Reynst Collection

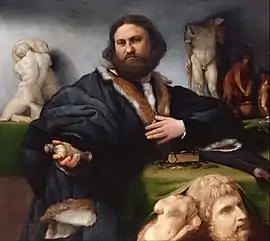
Lorenzo Lotto's "portrait of Andrea Odoni", 1527. Part of the Dutch Gift, now in the Royal Collection.

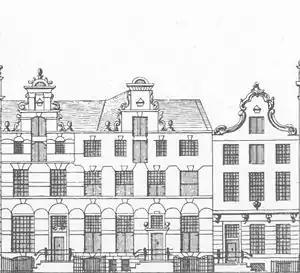
Keizersgracht 213 in the middle, a house known as "Belief". The neighboring houses were called "Hope" and "Love". Engraving around 1770 by Caspar Philips

The Reynst Collection, probably the most extensive Dutch 17th-century collection of art and artefacts, was owned by the Dutch merchants Gerrit Reynst (also known as Gerard Reynst) and Jan Reynst. The collection was put on display in their house at the sign of "Hope" on the Keizersgracht in Amsterdam. It consisted of over 200 Italian paintings and over 300 sculptures, most of them ancient Roman. There were other antiquities: ten sepulchral monuments, five votive reliefs, nine cinerary urns, "Etruscan" vases, and Christian objects, as well as engraved gems. The collection was dispersed in the 1660s and 1670s, after both brothers had died, and Gerrit's widow sold parts to various buyers.